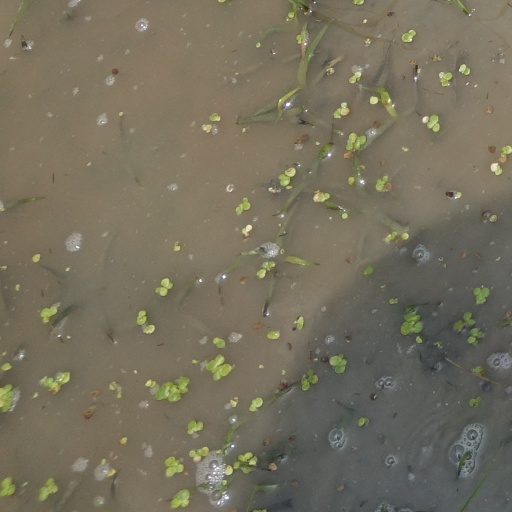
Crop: rice